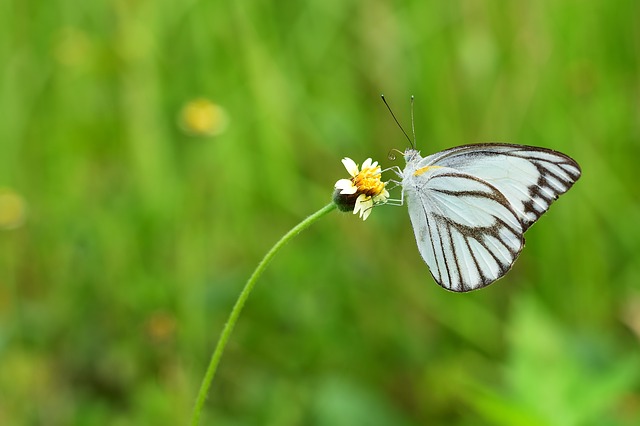
Label: farfalla